Economy of the city of São Paulo

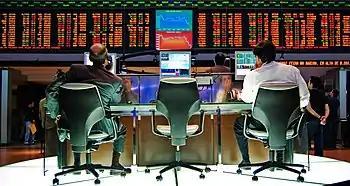
Trade panel of BM&F Bovespa, the São Paulo Stock Exchange

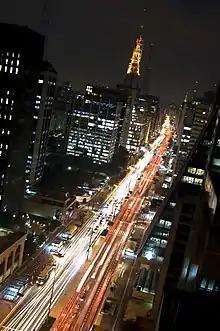
Paulista Avenue is the international financial centre of the city.

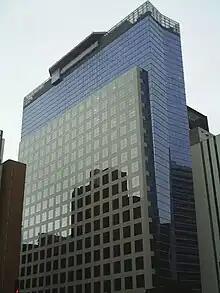
The headquarters of Petrobrás in São Paulo

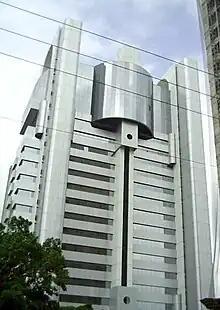
The headquarters of SAP AG in São Paulo

São Paulo is one of the largest cities in the world economically, and is expected to be the 6th largest in 2025. According to data of Fecomercio/SP, its gross domestic product (GDP) in 2017 was R$699.28 billion ($B today).